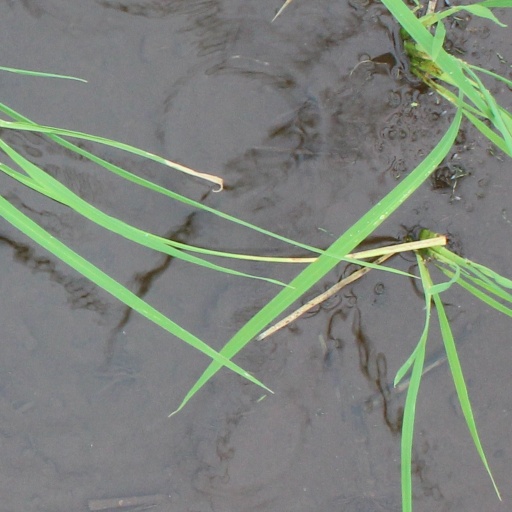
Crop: rice